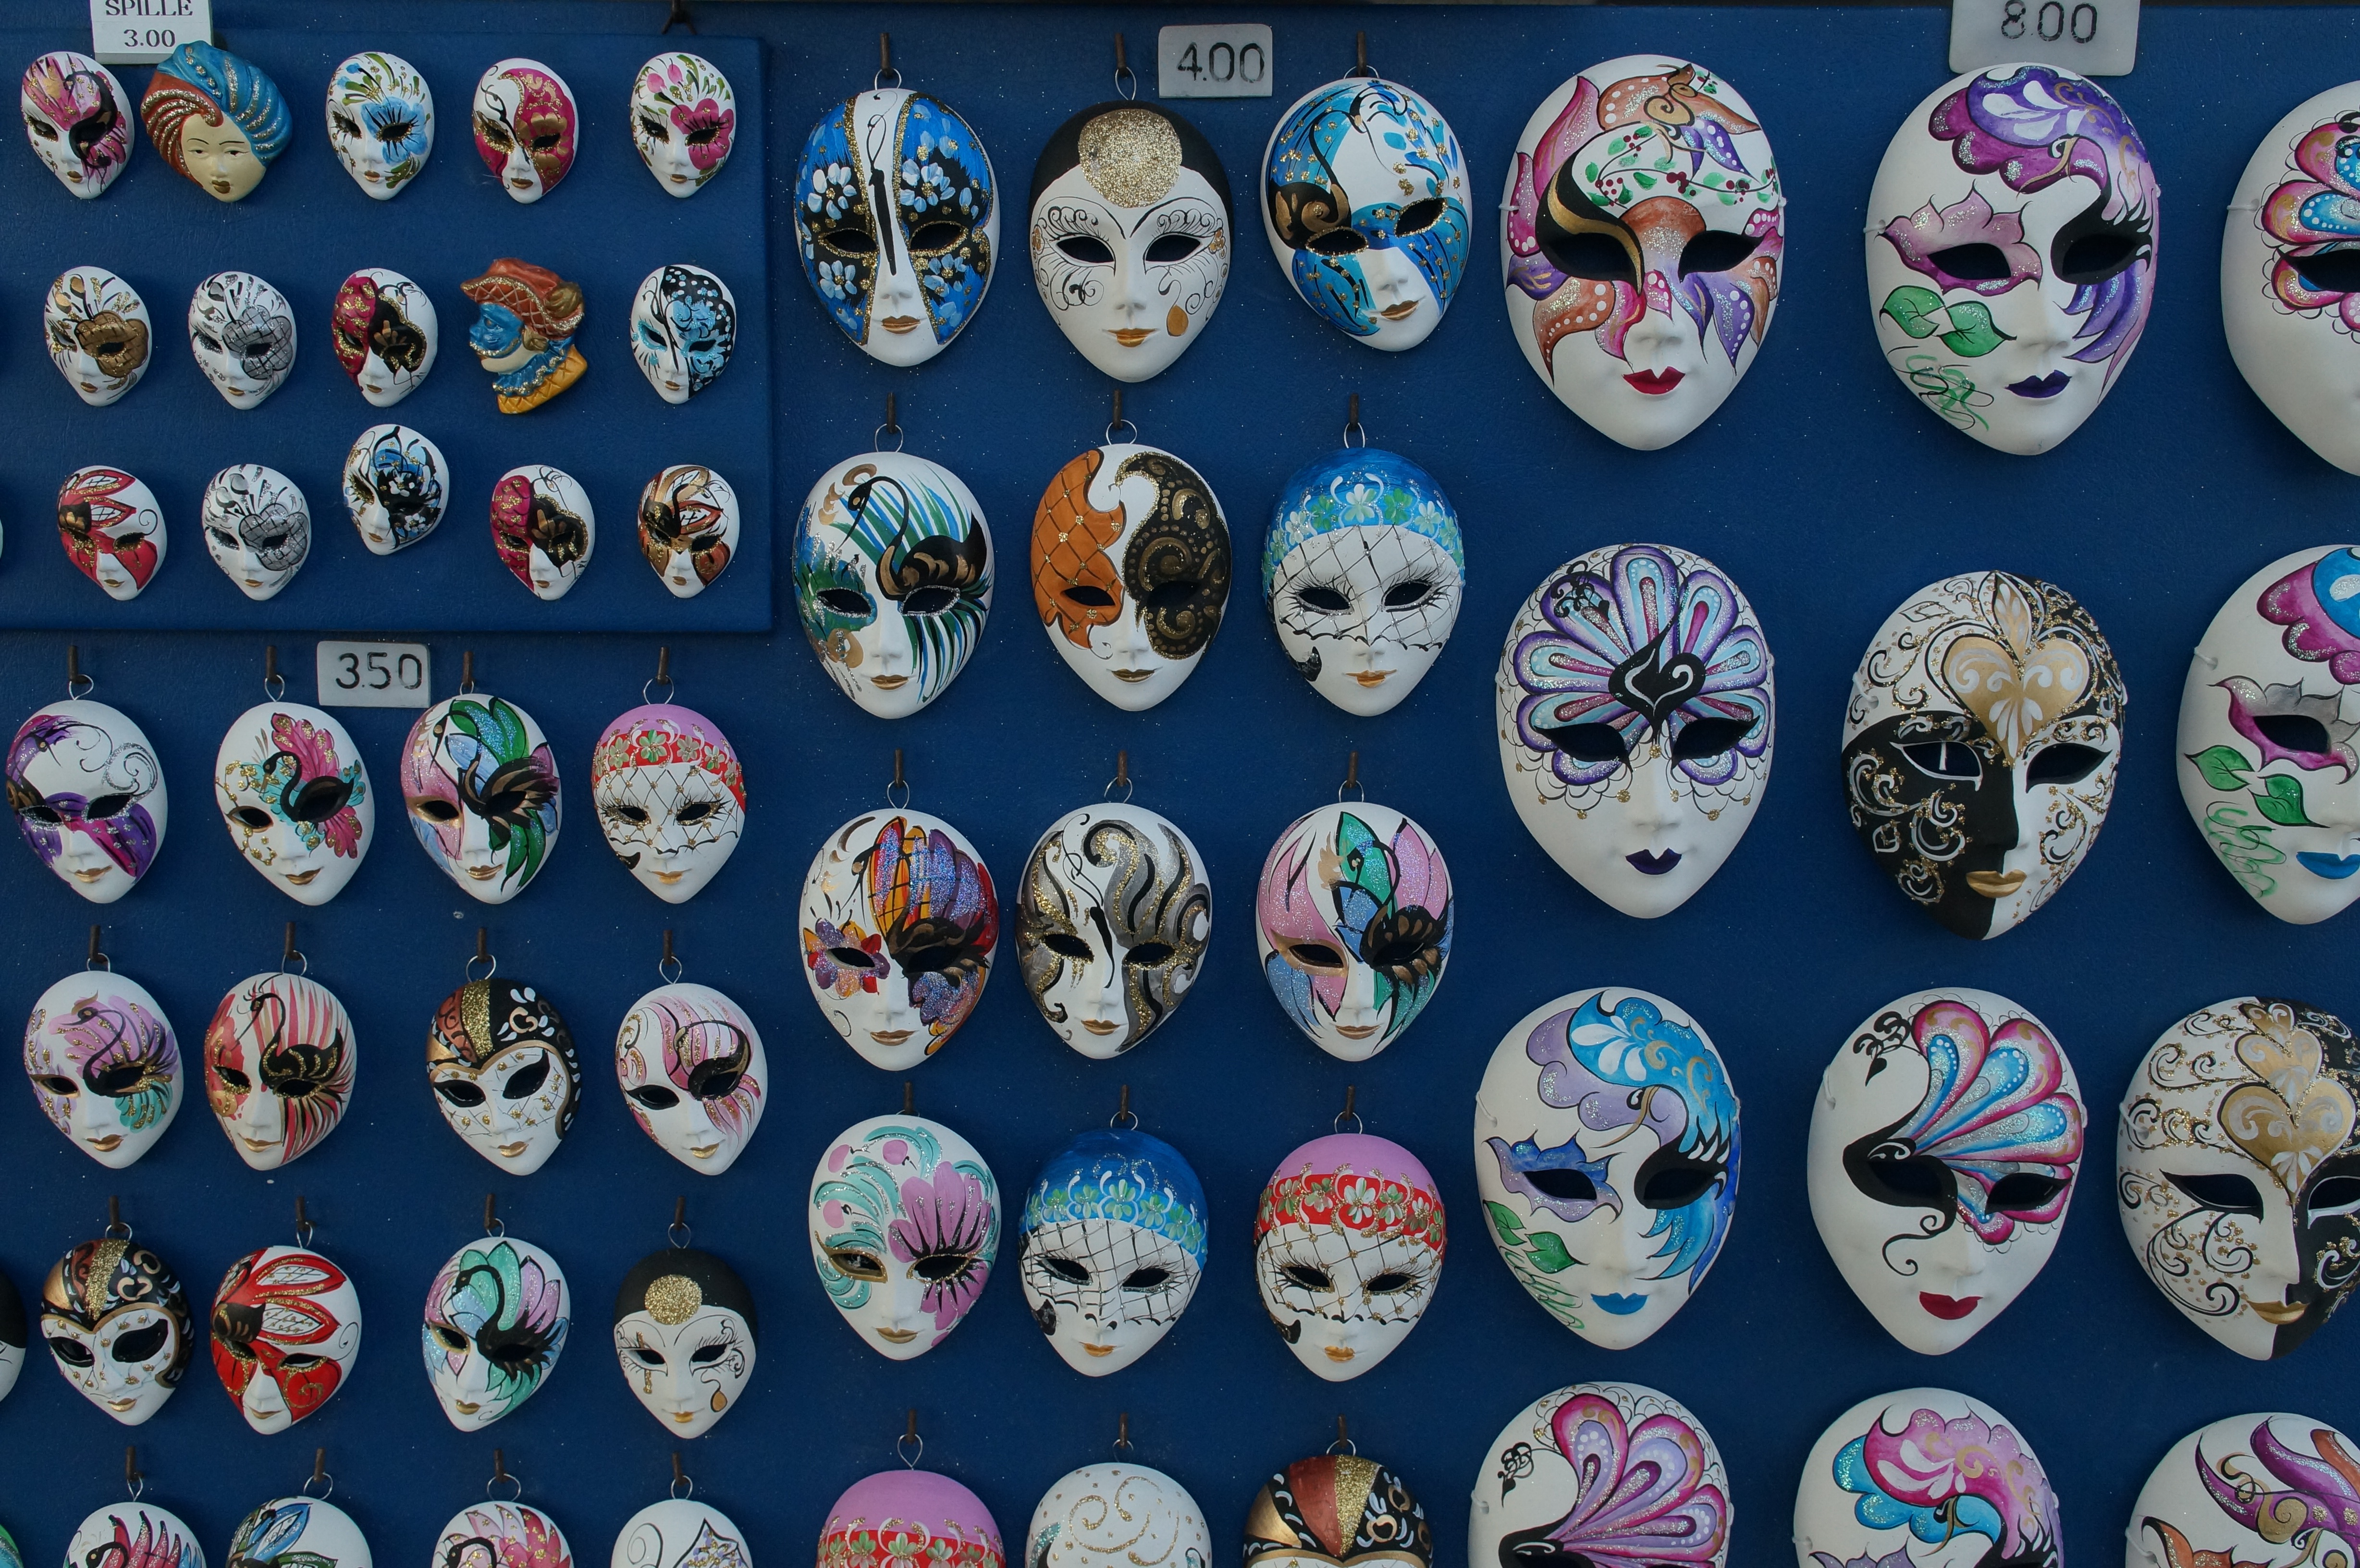
travel, ceramic, italy, venice, craft, tourism, skull, headgear, product, font, art, mask, handmade, masks, exotic, souvenir, masque, ceramics